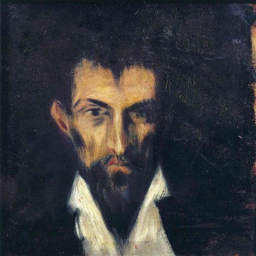
head of a man in style